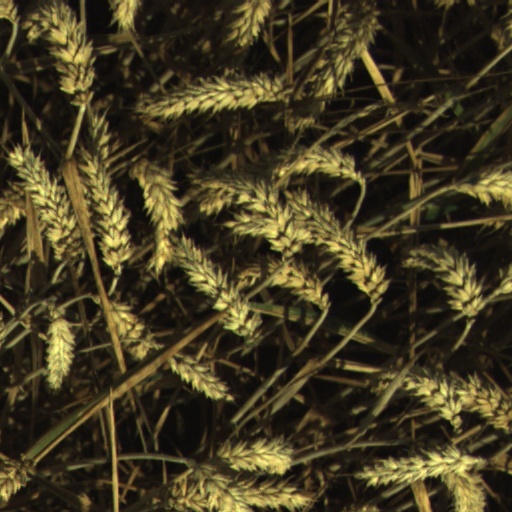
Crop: wheat